History of North Korea

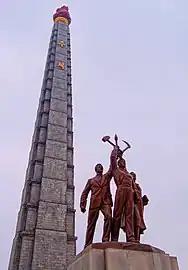
Up-close view of the "Juche" Tower and the accompanying monument to the Workers' Party of Korea

Reconstruction of the country after the war proceeded with extensive Chinese and Soviet assistance. Koreans with experience in Japanese industries also played a significant part. Land was collectivized between 1953 and 1958. Many landlords had been eliminated by the earlier reforms or during the war.